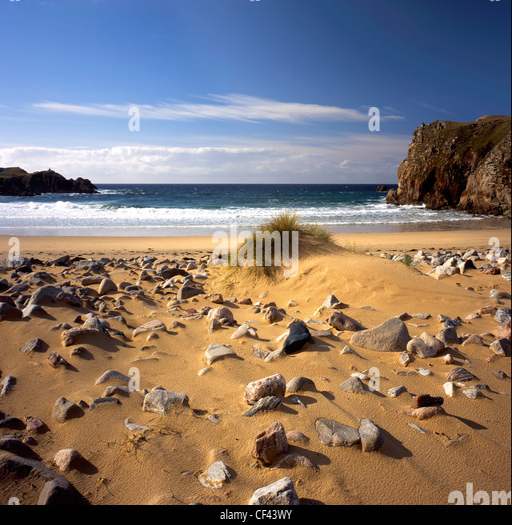
view out from a remote rock covered sandy beach on the west coast